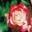
Label: rose